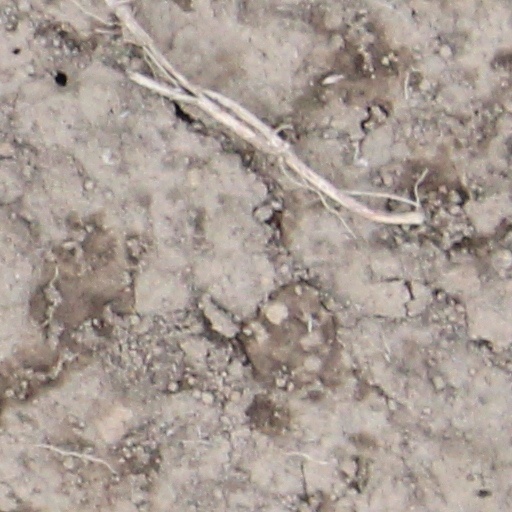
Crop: wheat